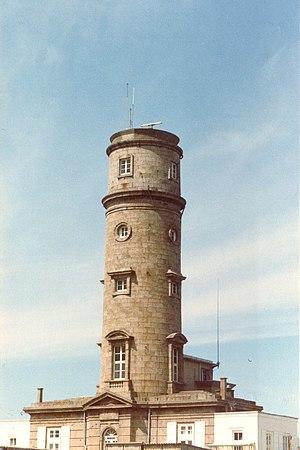
Cet article recense les monuments historiques situés dans l'arrondissement de Cherbourg, dans le département de la Manche.
Le phare de Gatteville, ou phare de Gatteville-Barfleur, est situé sur la pointe de Barfleur, dans la Manche. Il signale les forts courants du raz de Barfleur.